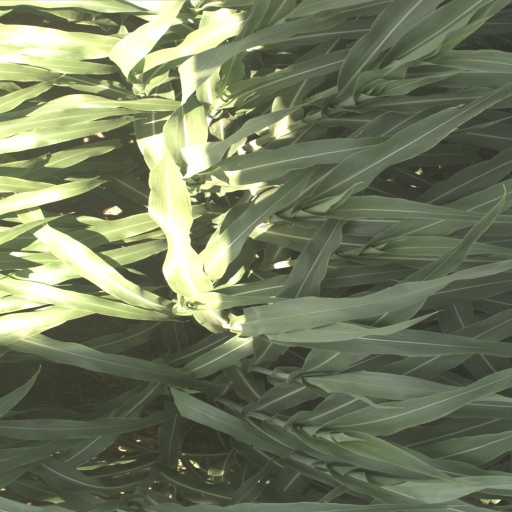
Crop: sorghum